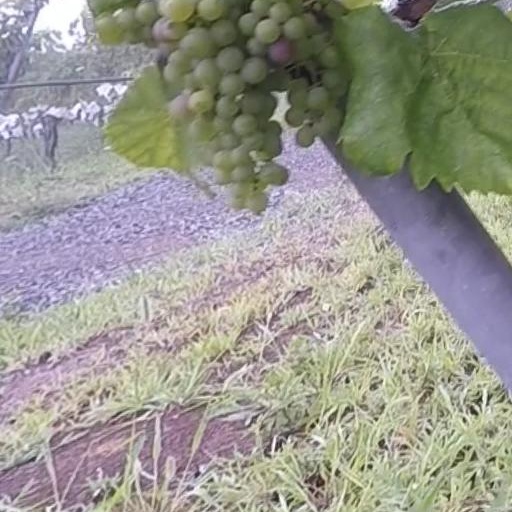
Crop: grape